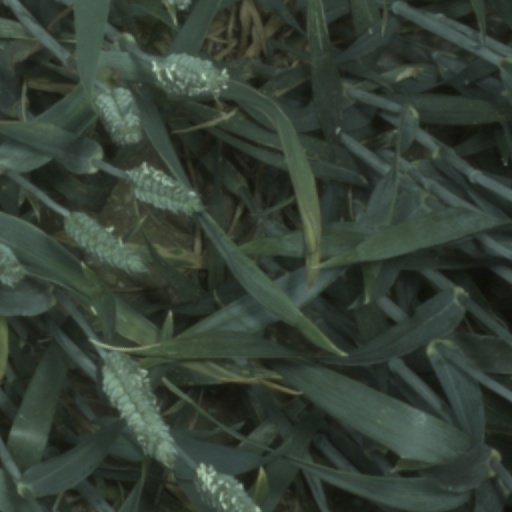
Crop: wheat